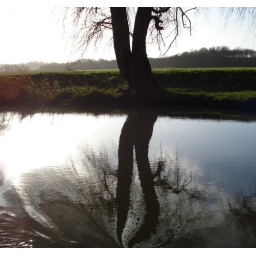
A Tree on the river Waveney between Beccles and Geldeston. With the reflection being distorted by the boats wash.